Human virome

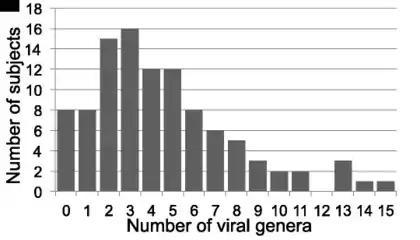
The human virome in healthy, asymptomatic adults. The histogram shows the number of individuals (y-axis) who were positive for a given number of different viral genera (x-axis).

The diversity of human viruses is vast and continually expanding. As of now, there are 219 known species of viruses that can infect humans. This number continues to grow with three to four new species being discovered every year.